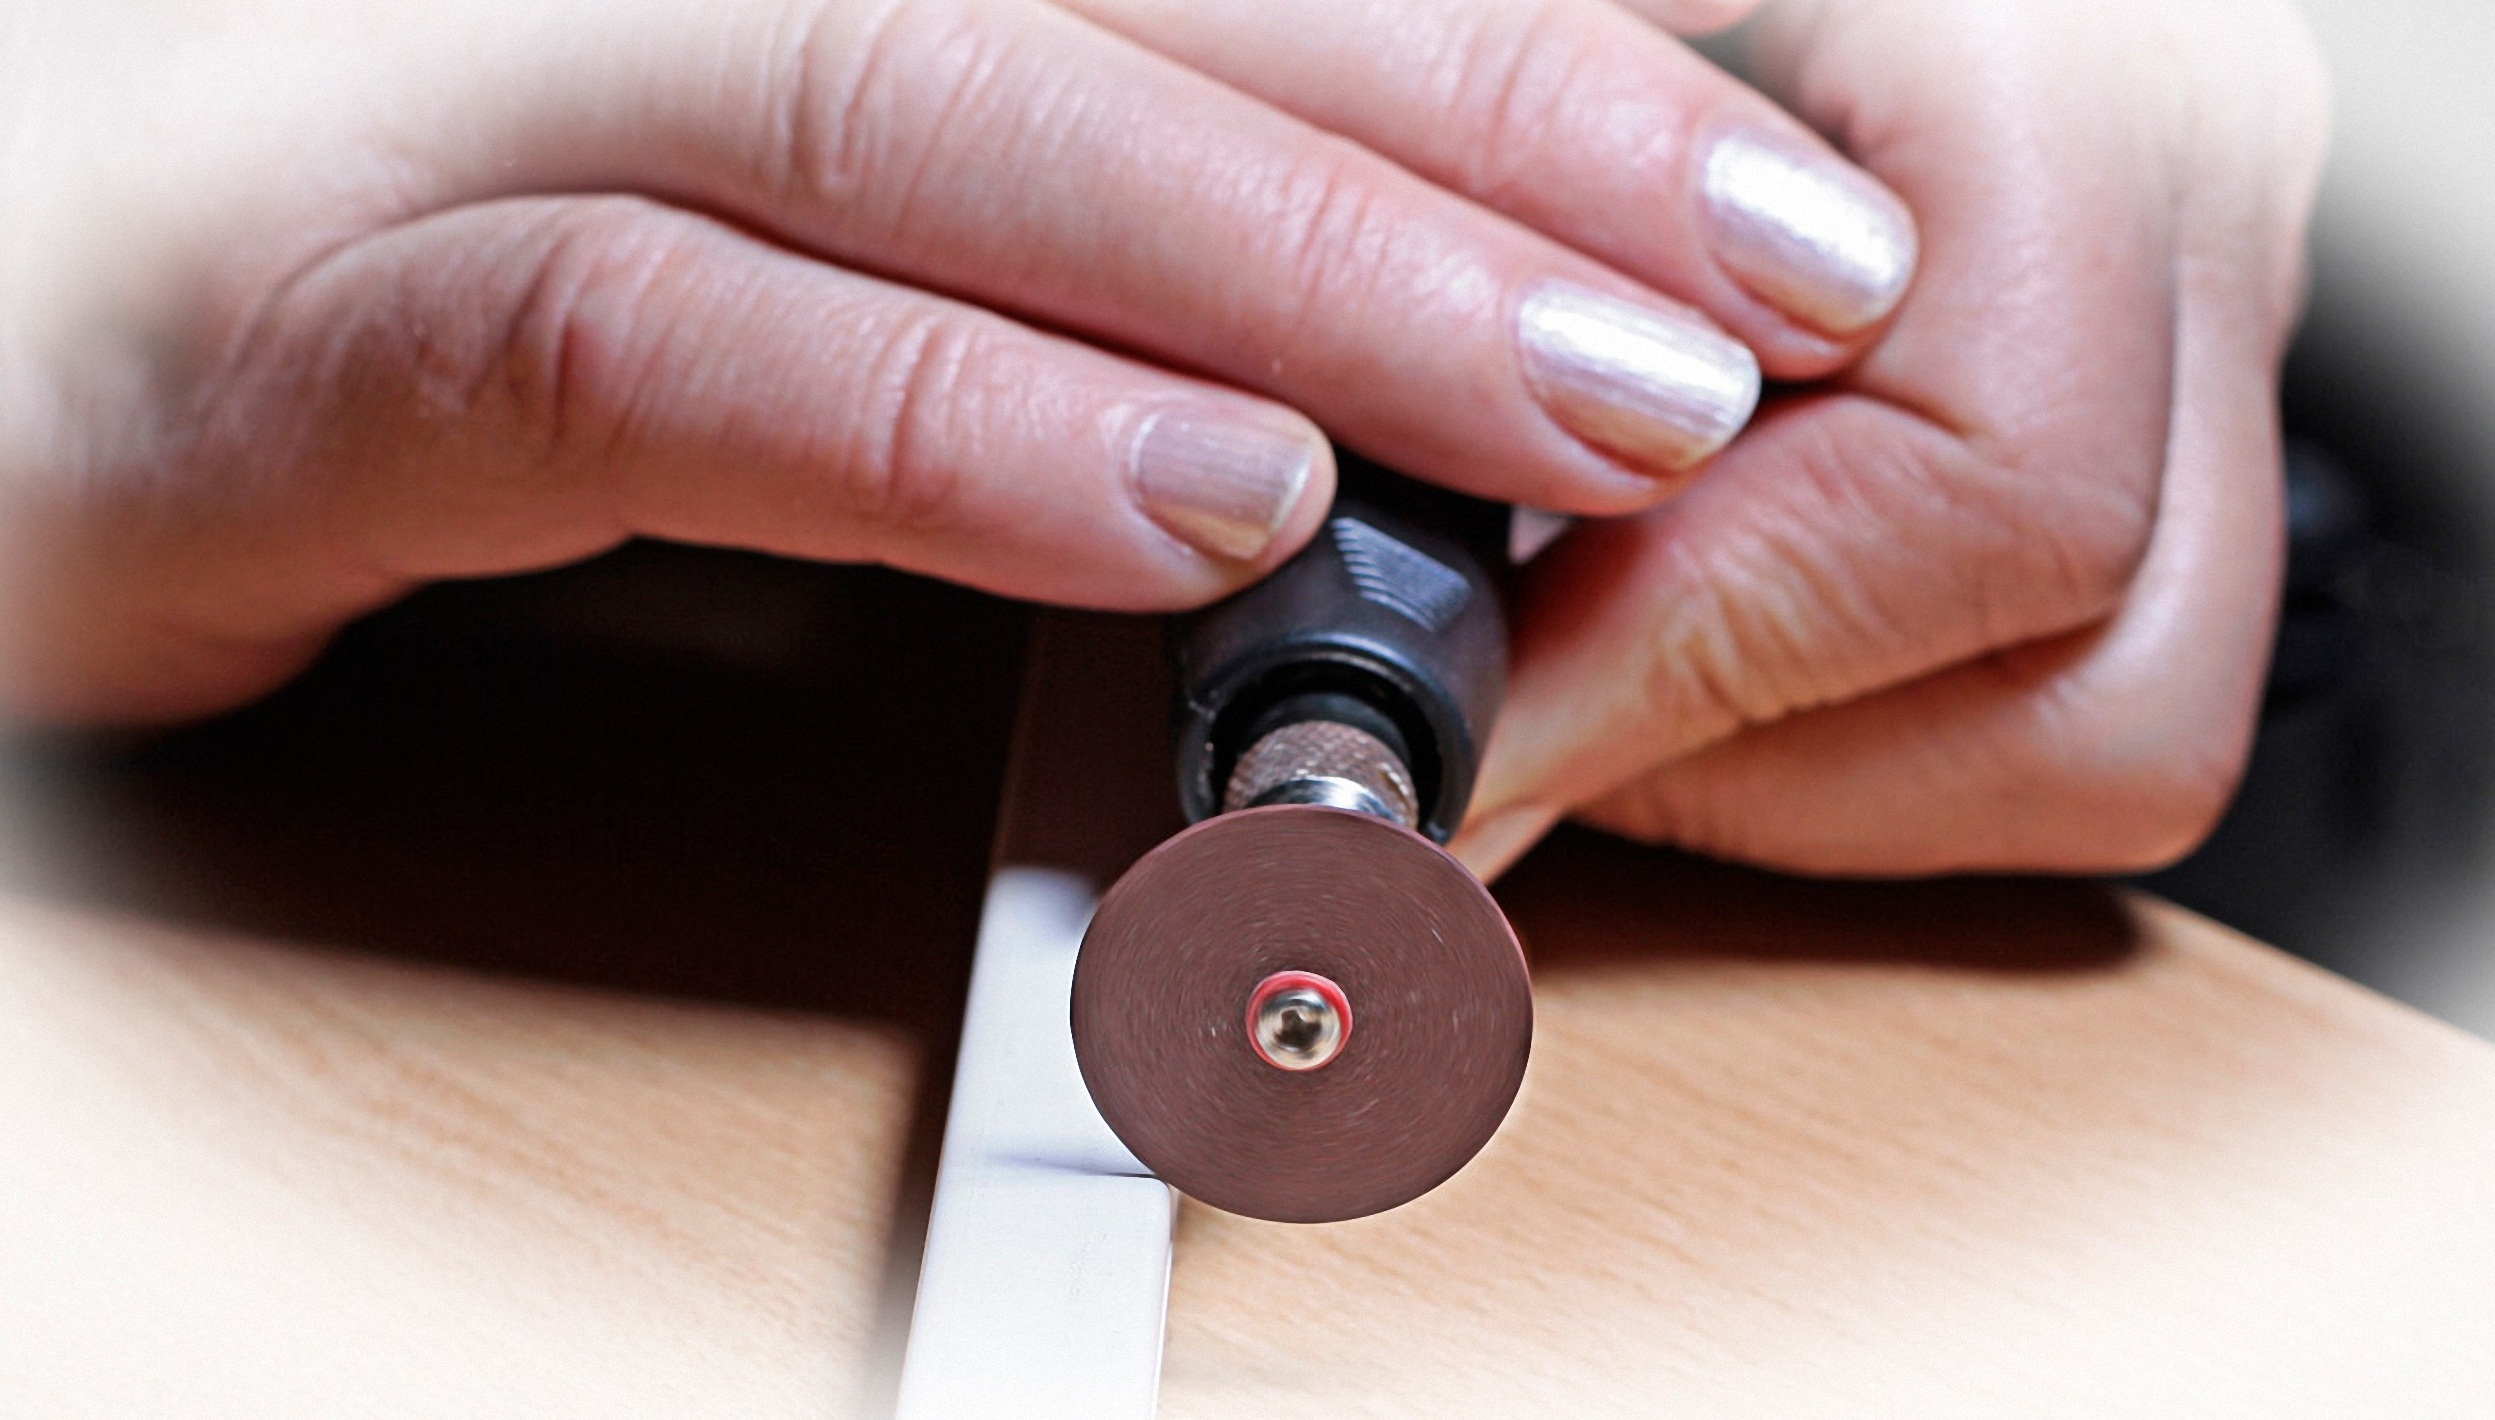
work, hand, girl, technology, finger, gadget, human, ear, cut, close up, brand, human body, hands, headphones, eye, build, organ, flex, tinker, audio equipment, sense, sent, hsndwerk